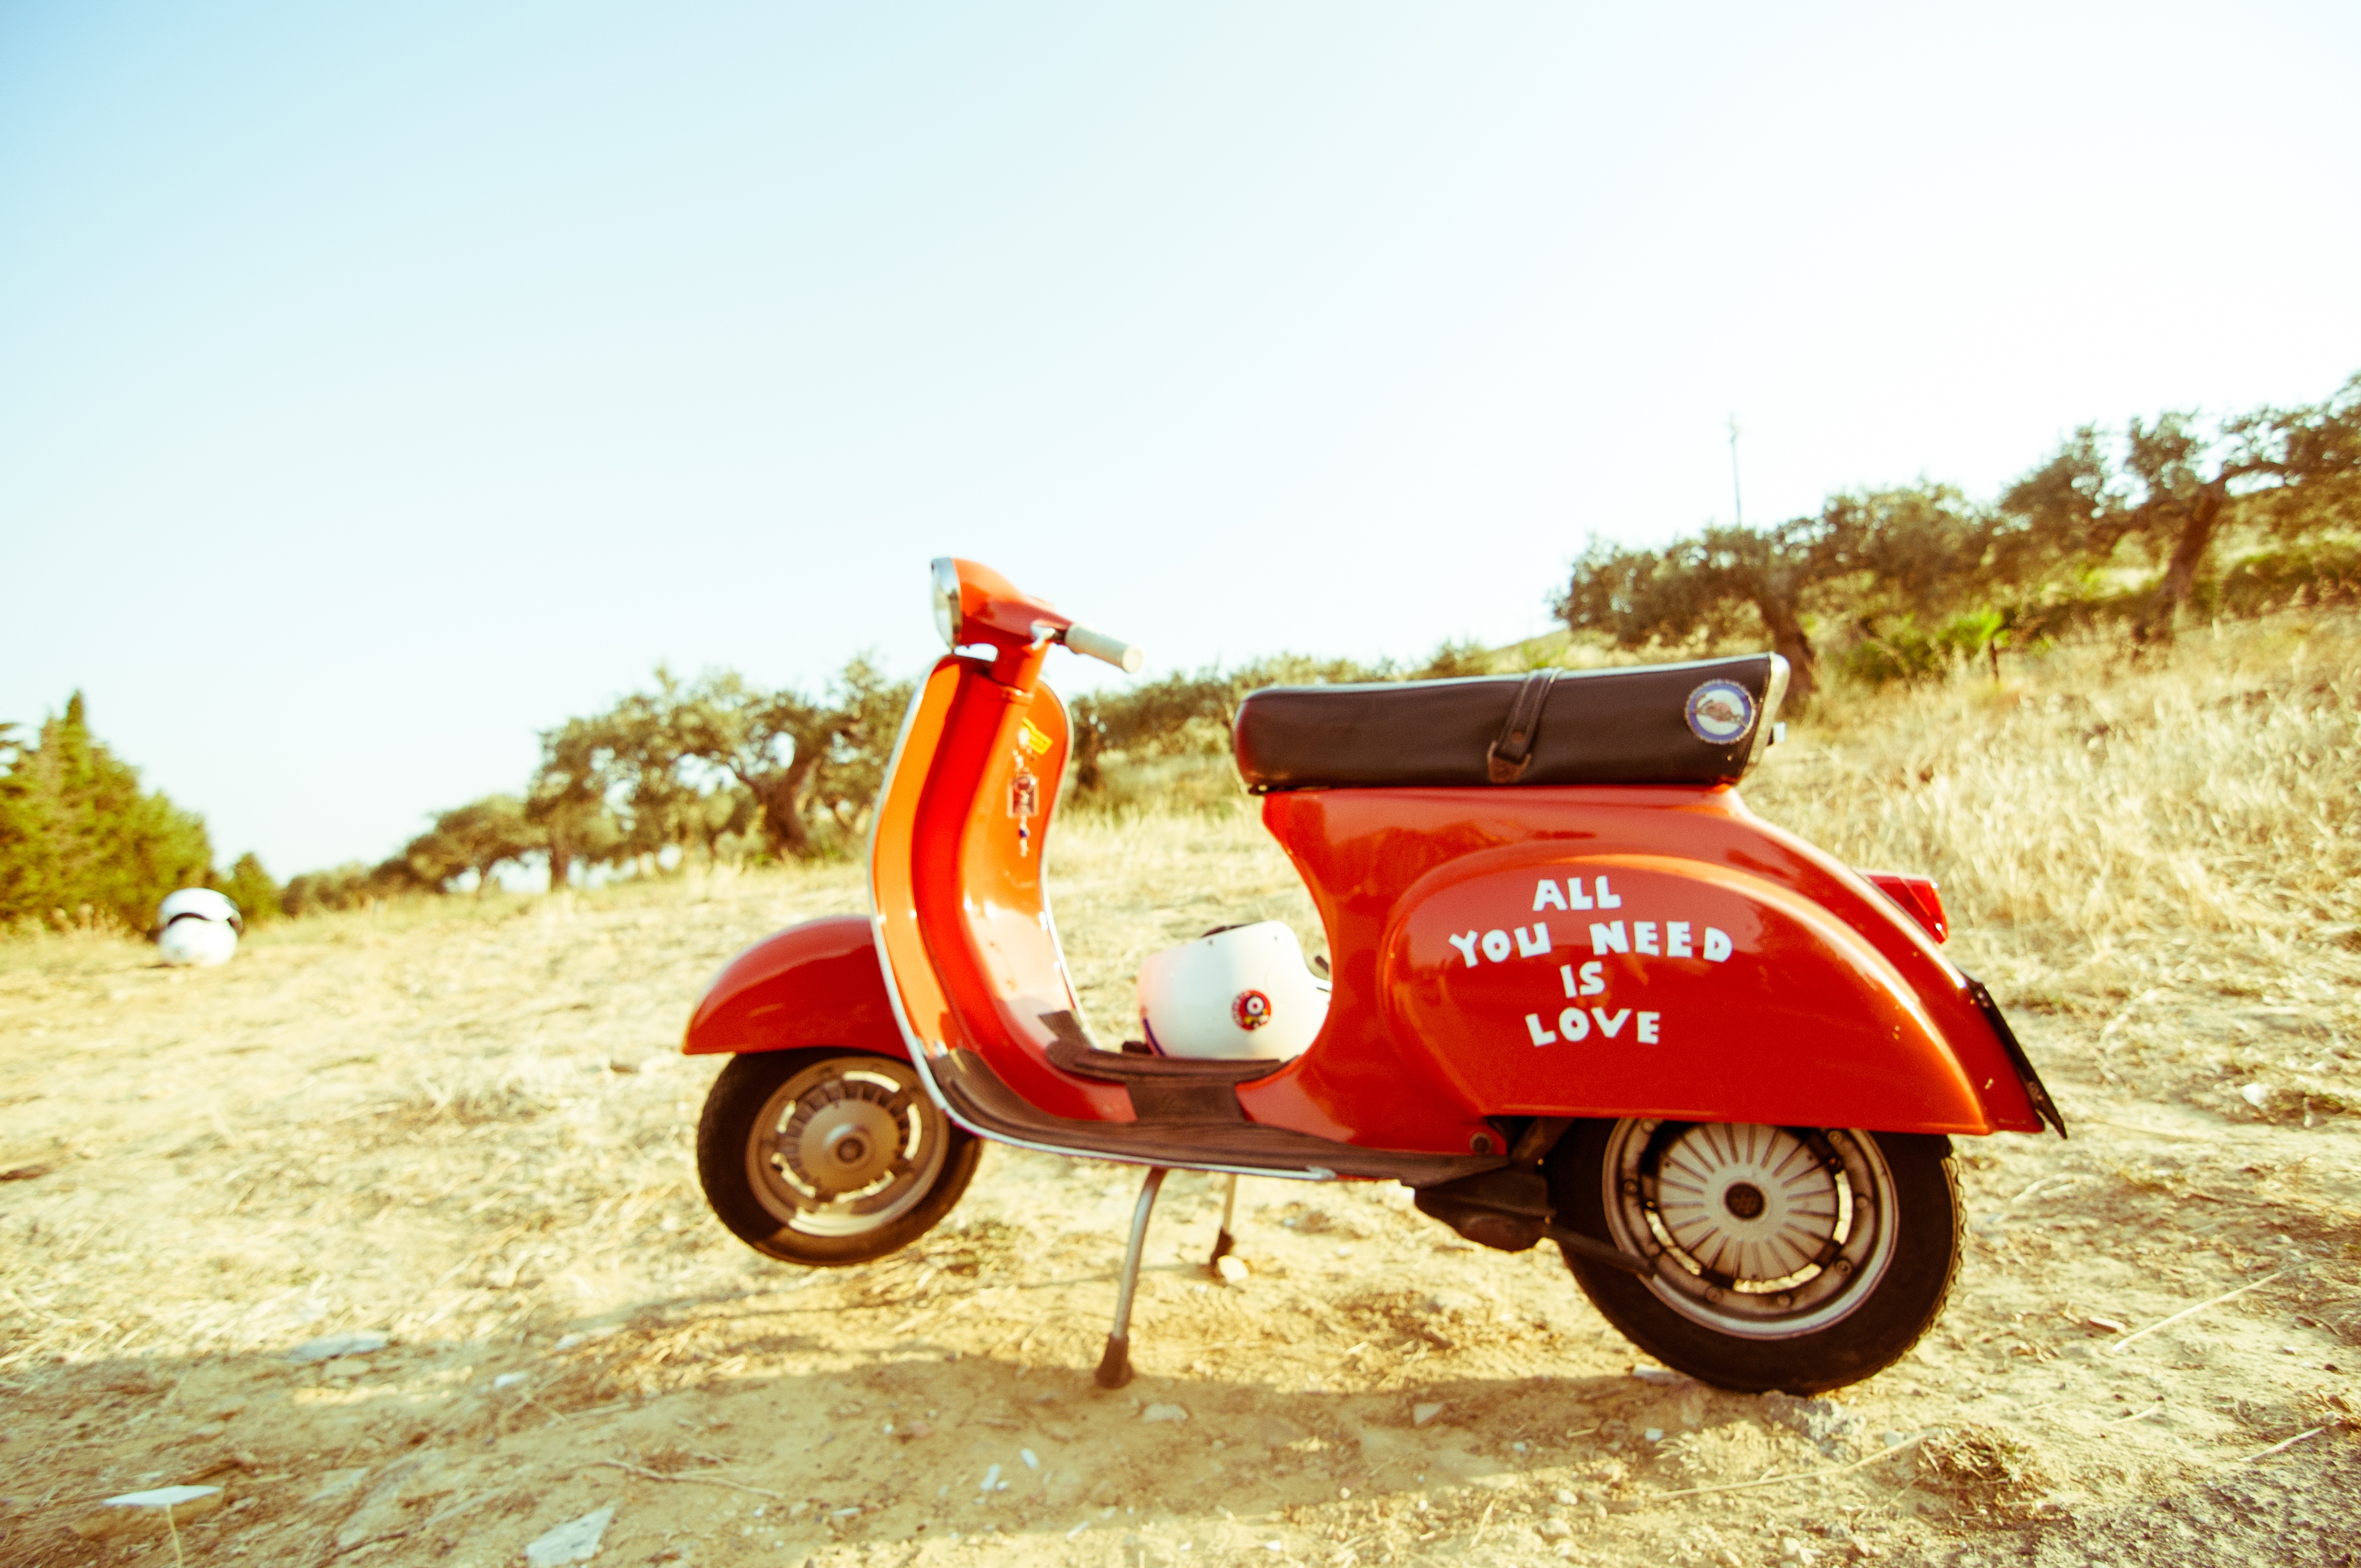
vehicle, mode of transport, scooter, vespa, motor vehicle, automotive tire, automotive design, wheel, tire, automotive wheel system, photography, car, grass, tree, classic, rim, moped